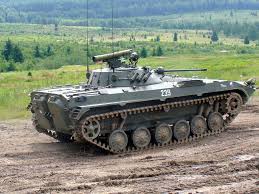
Label: BMP-2